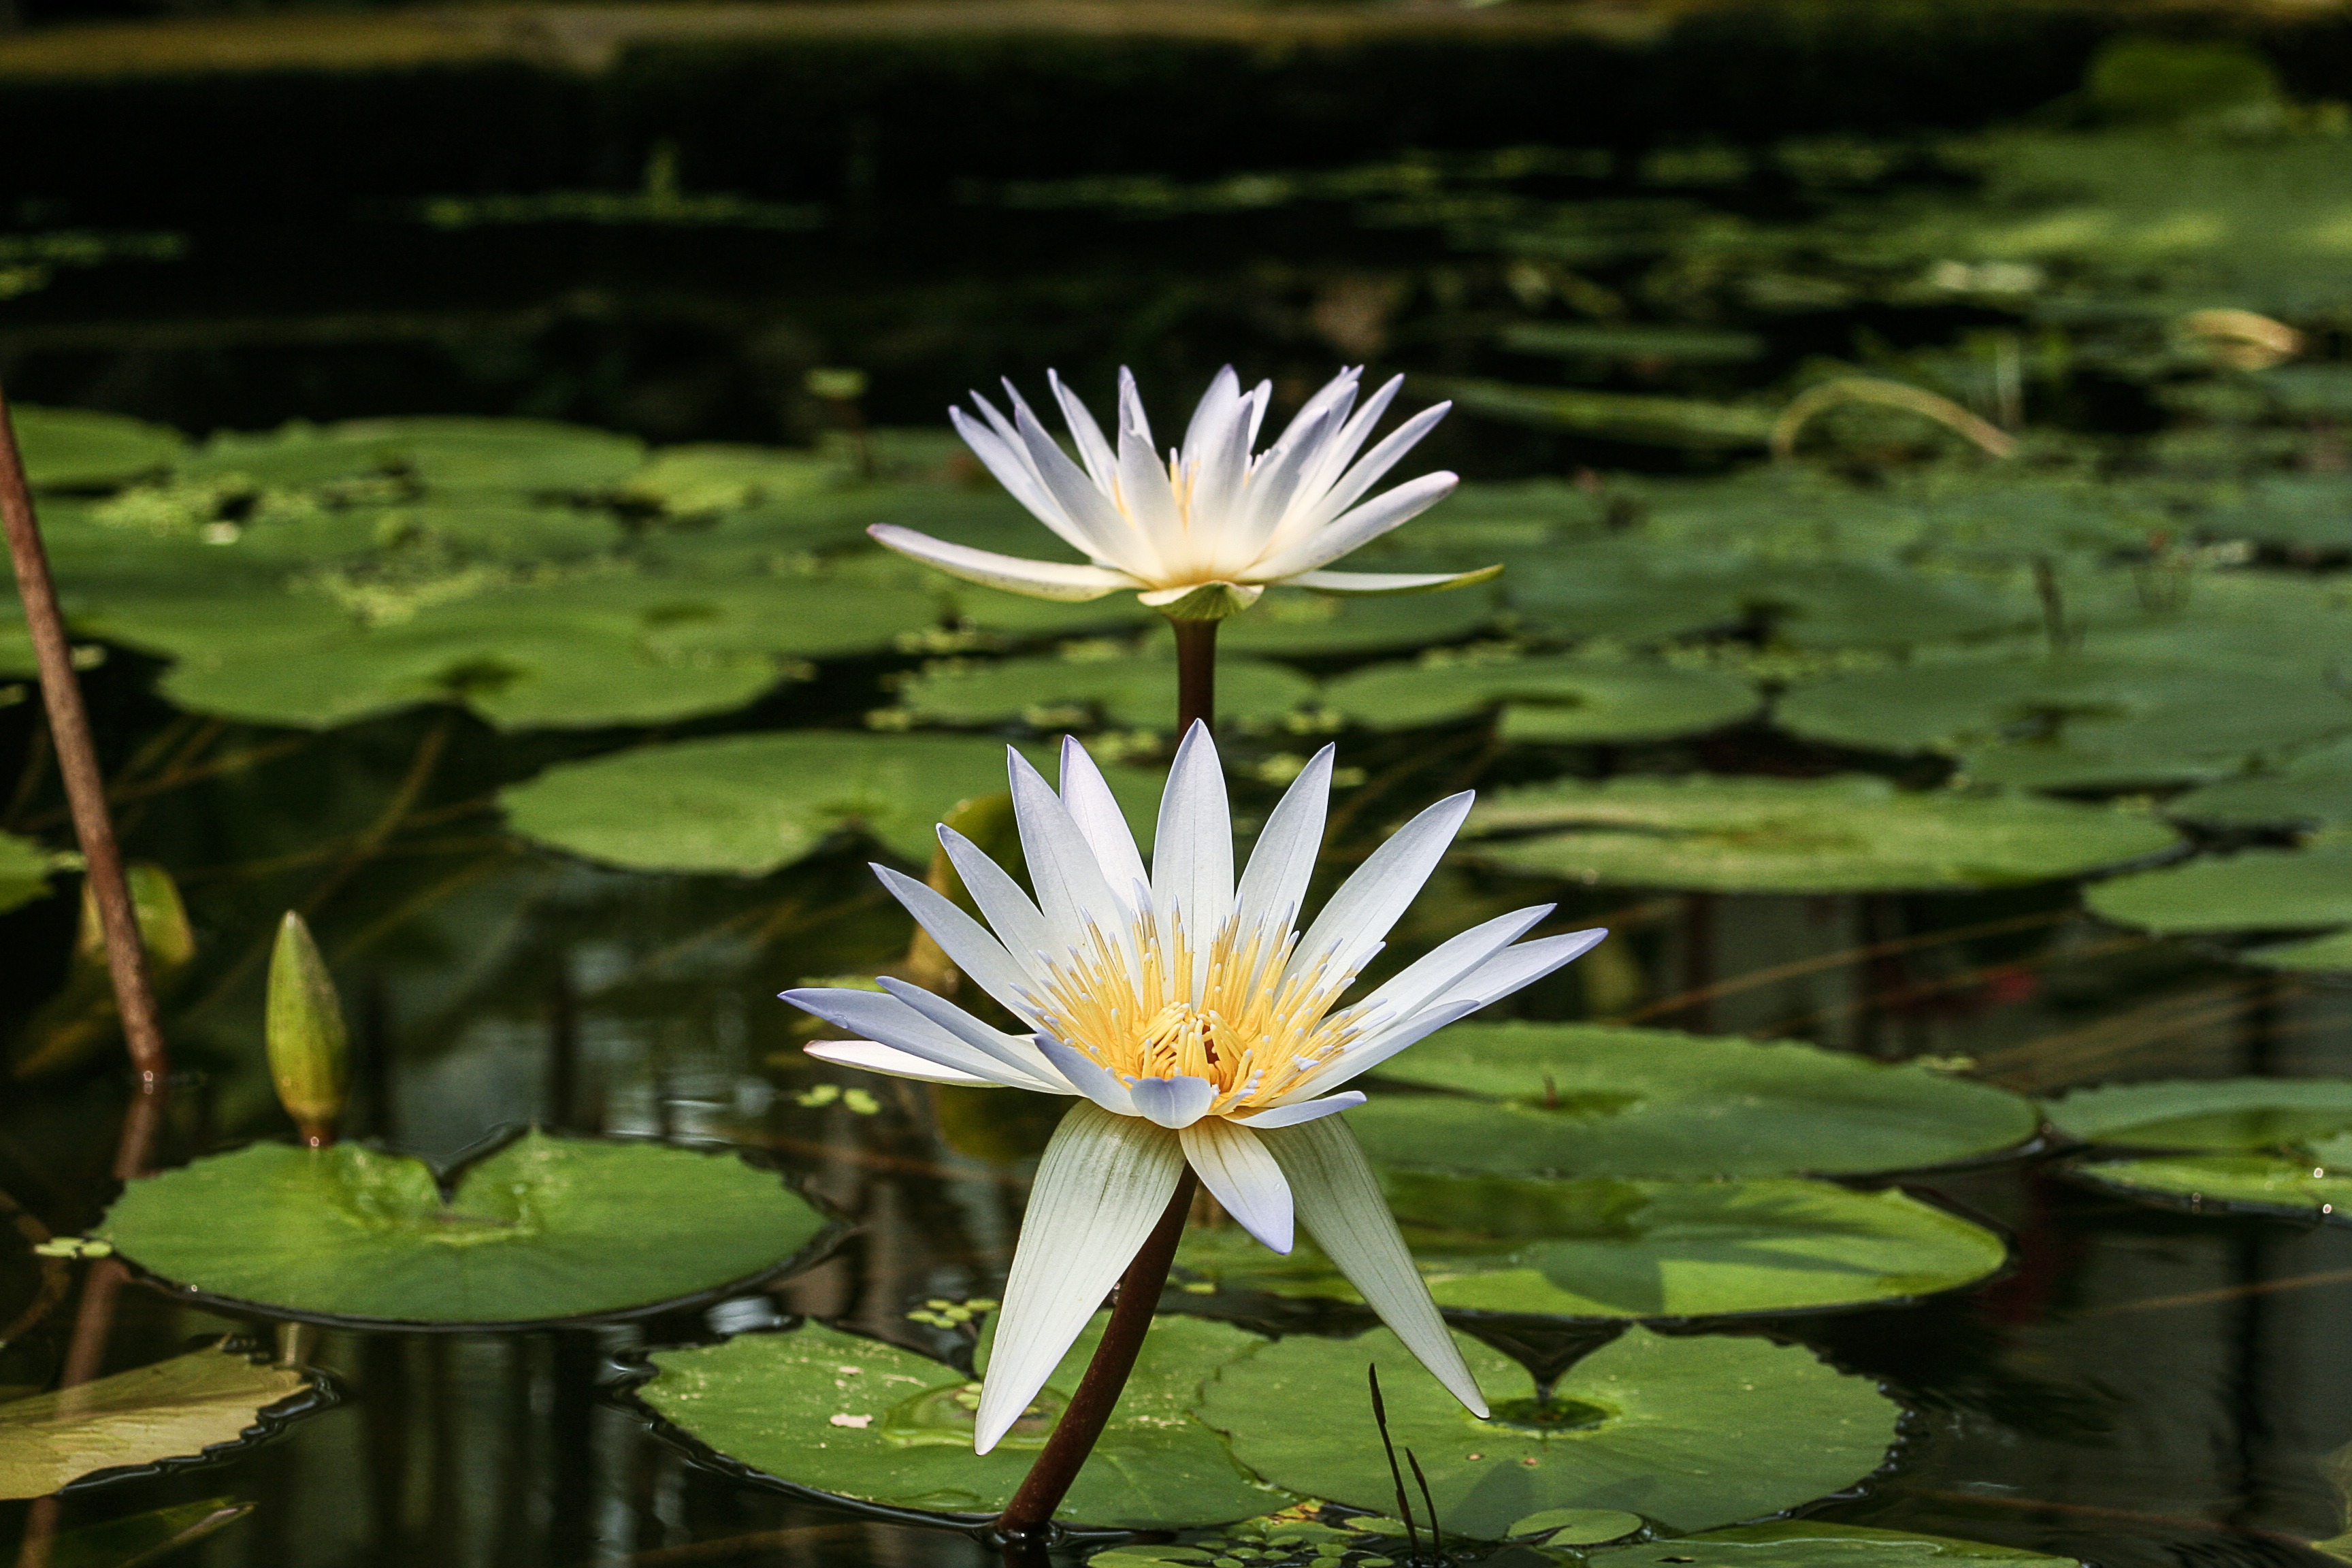
nature, blossom, plant, meadow, leaf, flower, petal, daisy, pond, green, botany, garden, sacred lotus, aquatic plant, flora, water lily, wildflower, lotus, lily, macro photography, flowering plant, daisy family, white water lily, land plant, lotus family, nymphaea micrantha